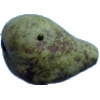
Label: Pear Stone 1